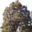
Label: oak_tree